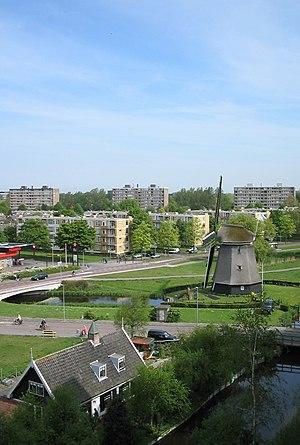
Cet article recense les moulins à vent de la province de Hollande-Septentrionale, aux Pays-Bas.
Alkmaar est une ville des Pays-Bas, en Hollande-Septentrionale, dans la région de Frise-occidentale.